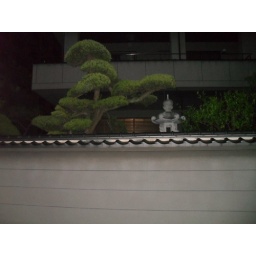
A cool tree over a wall